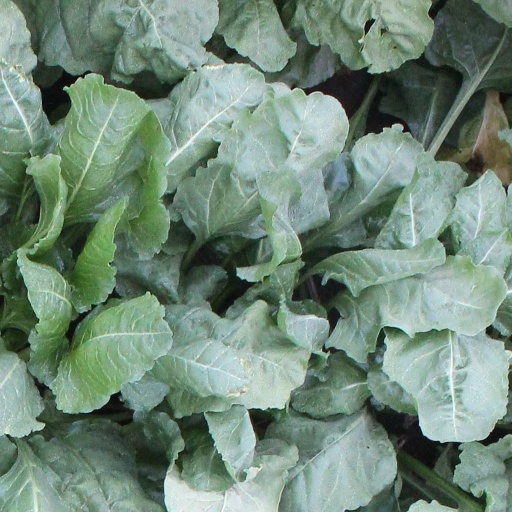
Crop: sugar beet